Sewage treatment

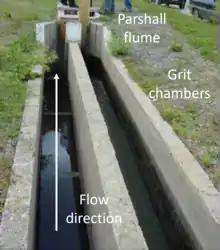
Preliminary treatment: Horizontal flow grit chambers at a sewage treatment plant in Juiz de Fora, Minas Gerais, Brazil

Grit consists of sand, gravel, rocks, and other heavy materials. Preliminary treatment may include a sand or grit removal channel or chamber, where the velocity of the incoming sewage is reduced to allow the settlement of grit. Grit removal is necessary to (1) reduce formation of deposits in primary sedimentation tanks, aeration tanks, anaerobic digesters, pipes, channels, etc. (2) reduce the frequency of tank cleaning caused by excessive accumulation of grit; and (3) protect moving mechanical equipment from abrasion and accompanying abnormal wear. The removal of grit is essential for equipment with closely machined metal surfaces such as comminutors, fine screens, centrifuges, heat exchangers, and high pressure diaphragm pumps.